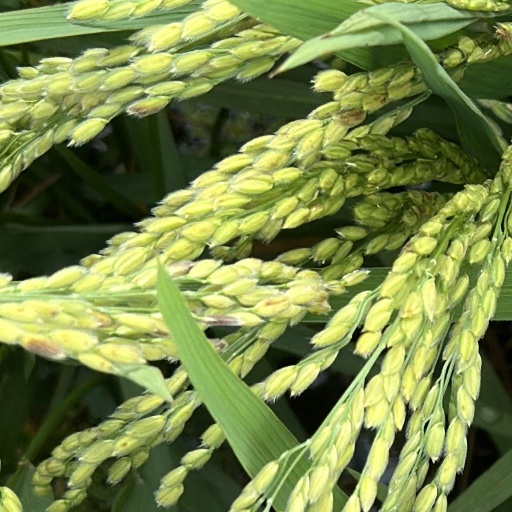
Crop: rice